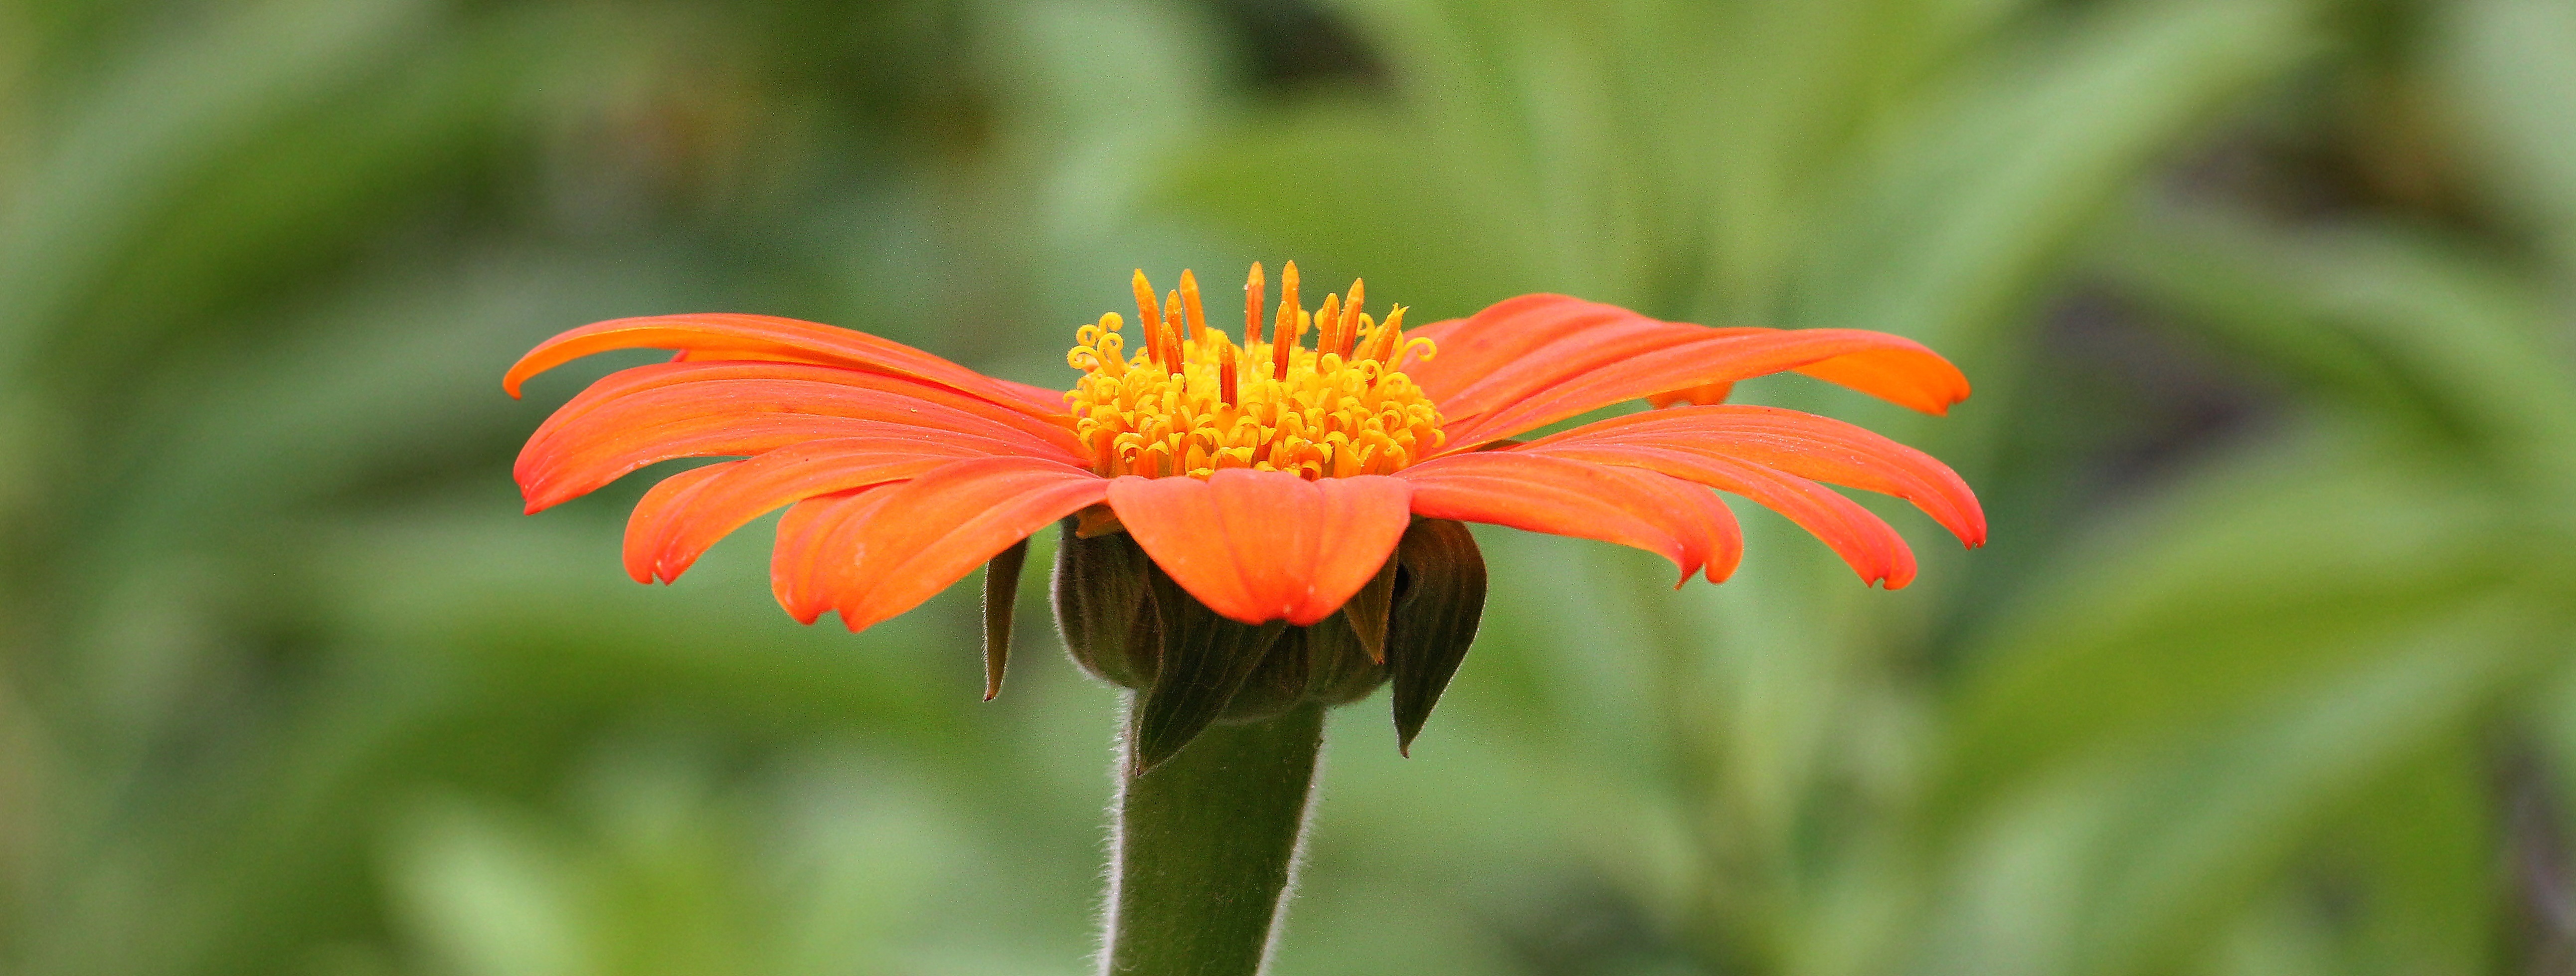
nature, blossom, plant, meadow, prairie, flower, petal, bloom, orange, herb, botany, yellow, flora, wildflower, close up, beautiful, nectar, macro photography, orange flowers, flowering plant, daisy family, plant stem, land plant